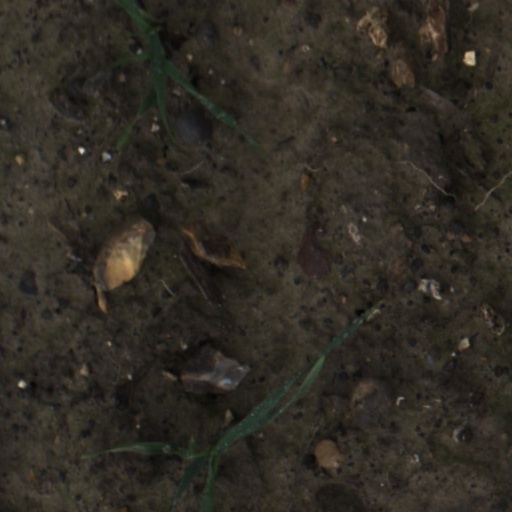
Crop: wheat